Frankenstein Meets the Wolf Man

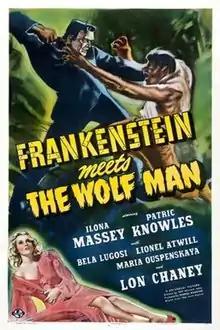
Theatrical release poster

Frankenstein Meets the Wolf Man is a 1943 American horror film directed by Roy William Neill and starring Lon Chaney Jr. as Larry Talbot (the Wolf Man) and Bela Lugosi as Frankenstein's monster. The script, written by Curt Siodmak, follows "The Ghost of Frankenstein" (1942) and "The Wolf Man" (1941), though with a number of retcons. Most significantly, Talbot only transforms into werewolf form during a full moon (rather than every night while wolfsbane is in bloom, as in "The Wolf Man"), which became a standard part of werewolf lore. The film involves Larry Talbot, who is resurrected when his tomb is disturbed. His search for a way to end his seeming immortality leads to his befriending Frankenstein's monster.